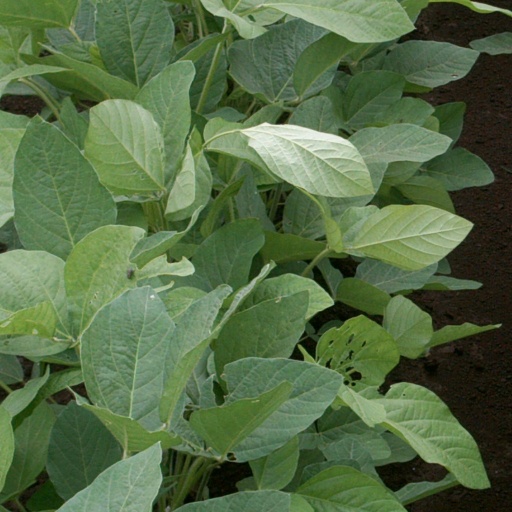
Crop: soybean